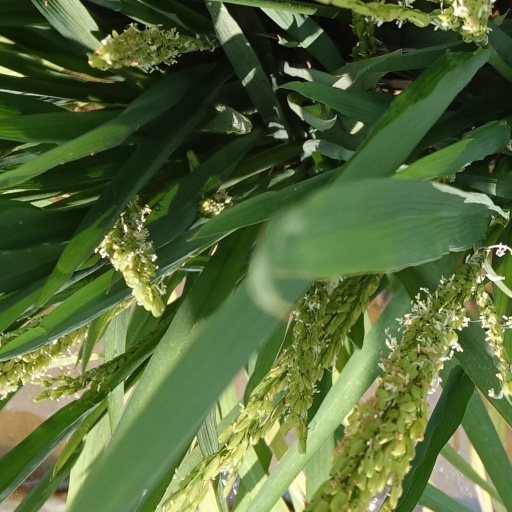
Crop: rice